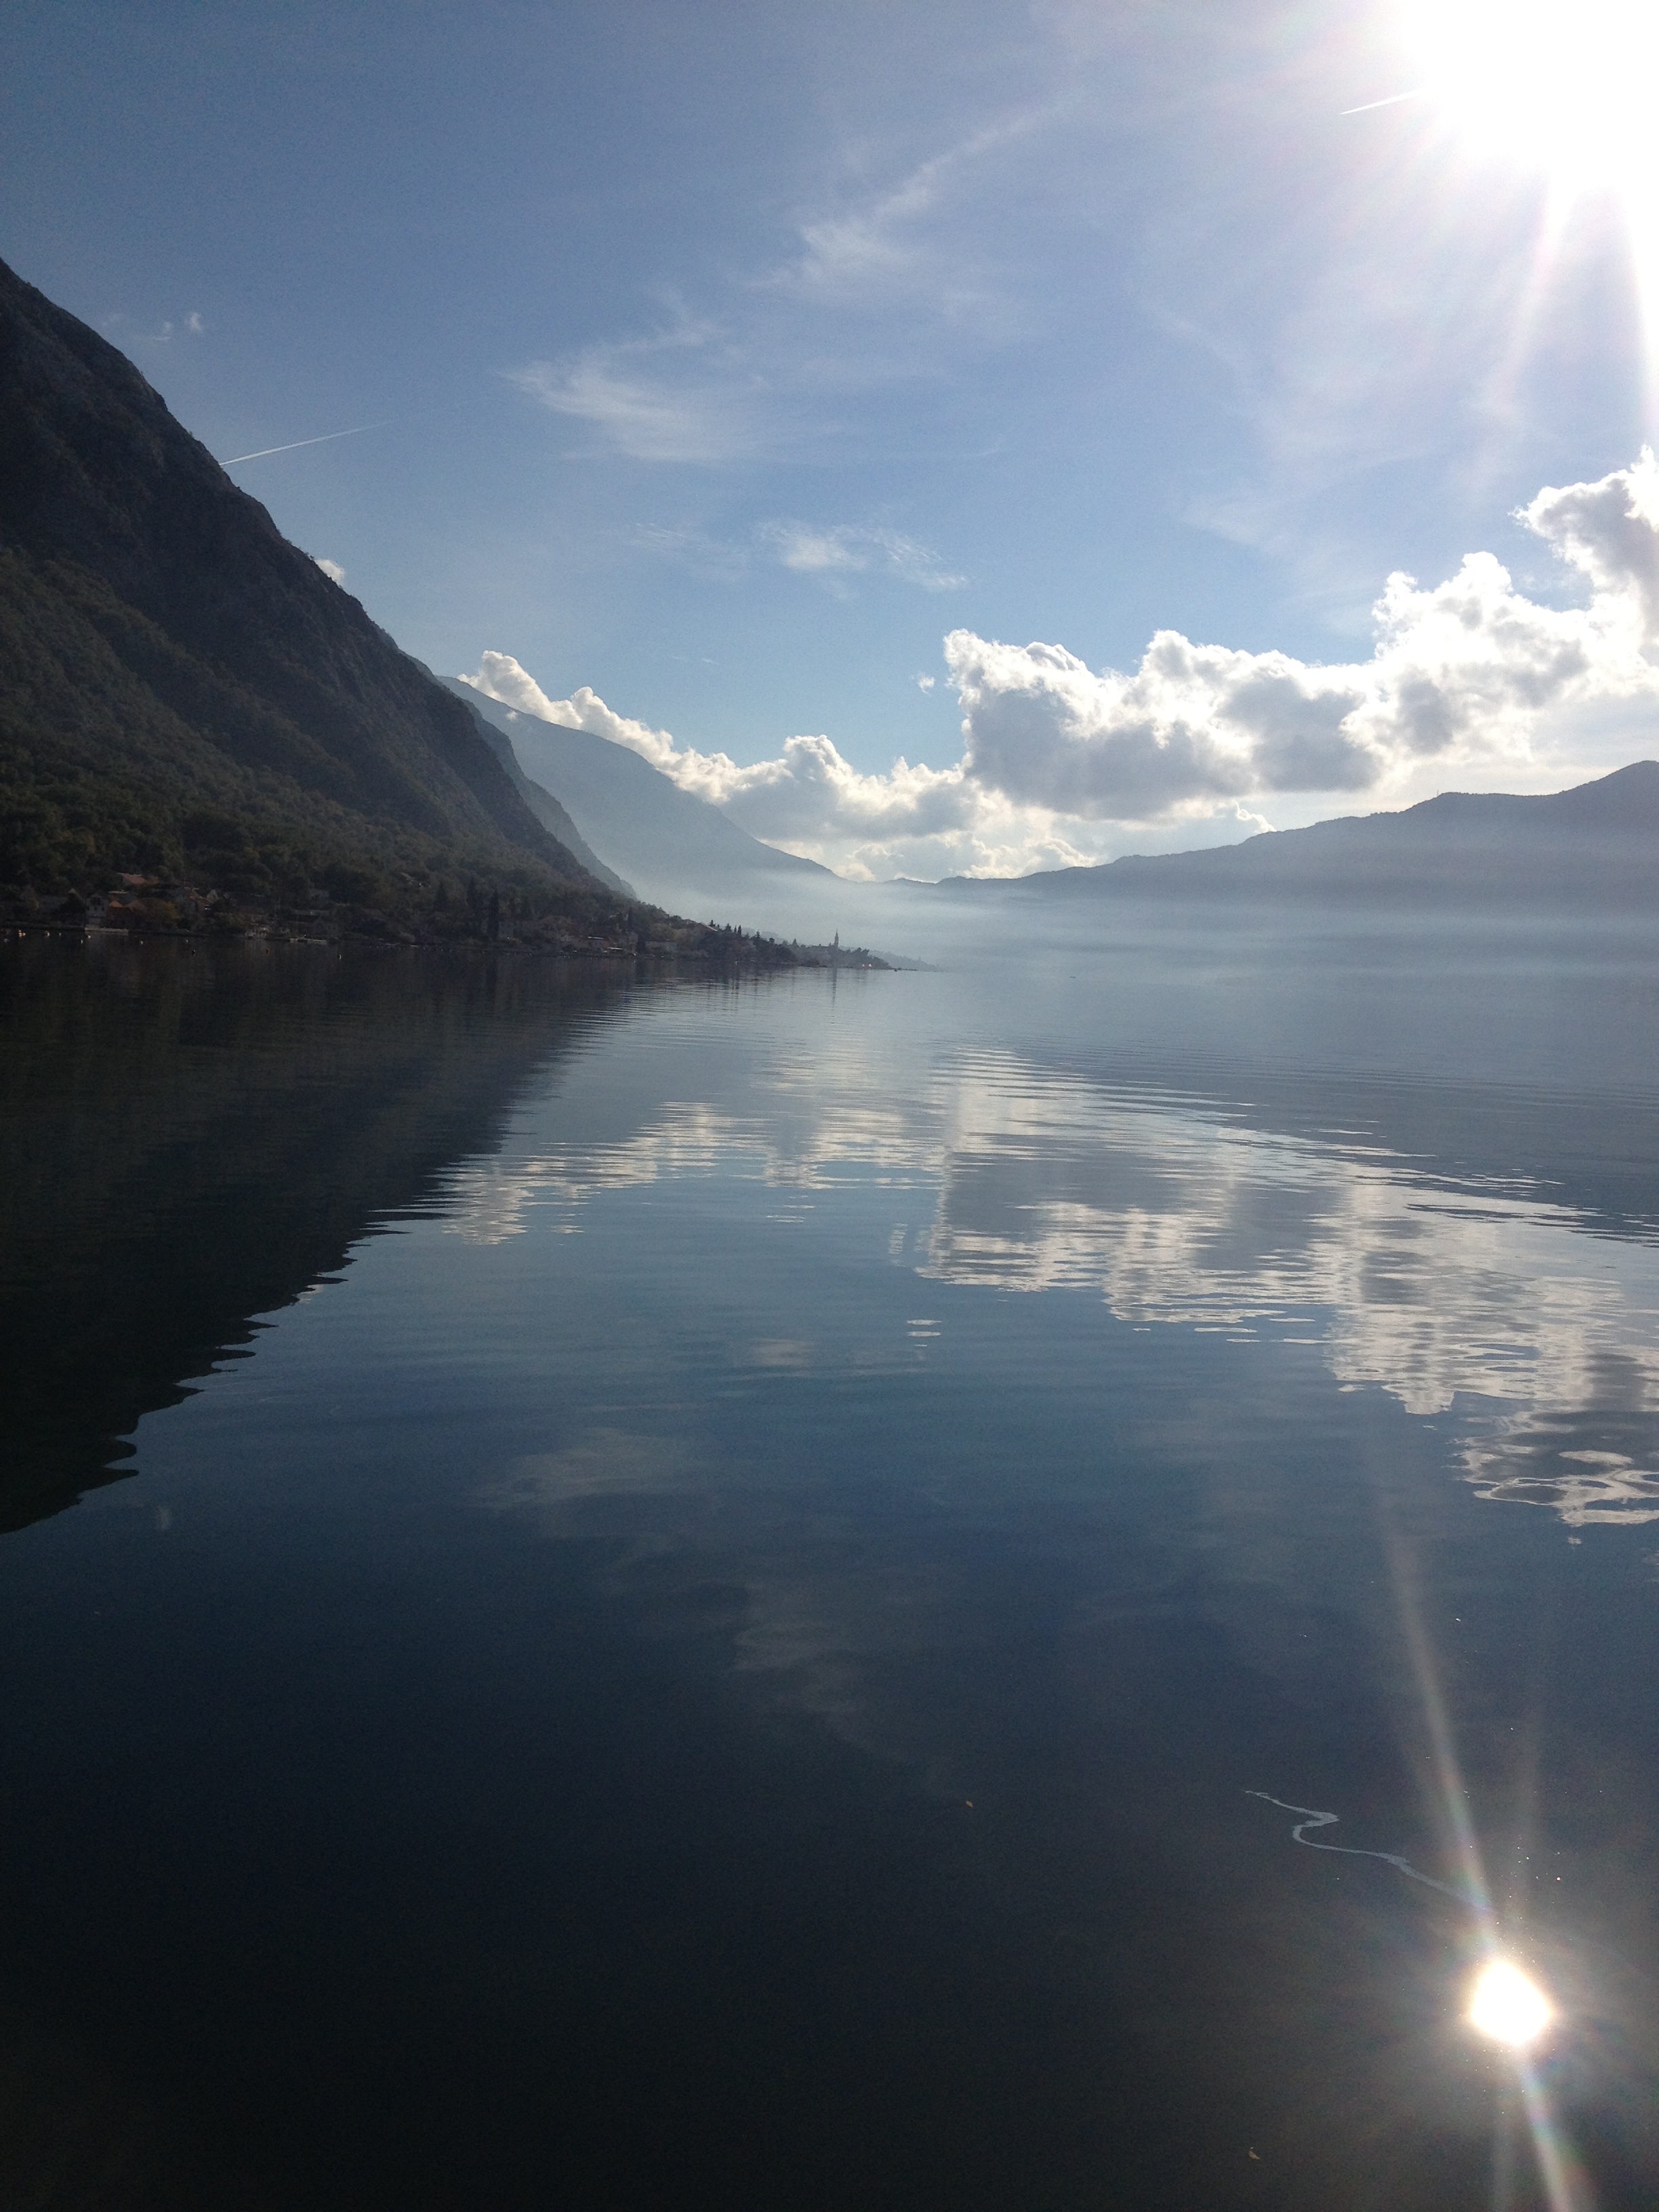
sea, coast, horizon, mountain, cloud, sky, sunlight, morning, lake, dawn, mountain range, dusk, reflection, fjord, reservoir, body of water, loch, atmospheric phenomenon, atmosphere of earth